Iñaki Oyarzabal

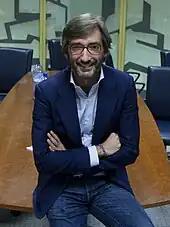
Oyarzabal in 2013

Iñaki Oyarzabal Miguel (born 1966) is a Spanish People's Party (PP) politician. He was a member of the Basque Parliament (1996–2016) and the Senate of Spain (2015–2019), and has been part of his party's national executive since 2012, the first openly gay person to do so. He is considered part of the party's centrist faction.